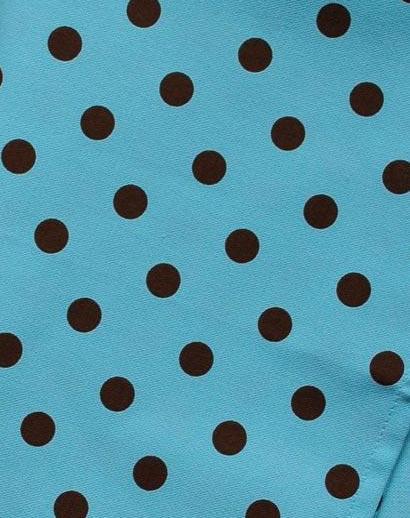
Texture: polka-dotted